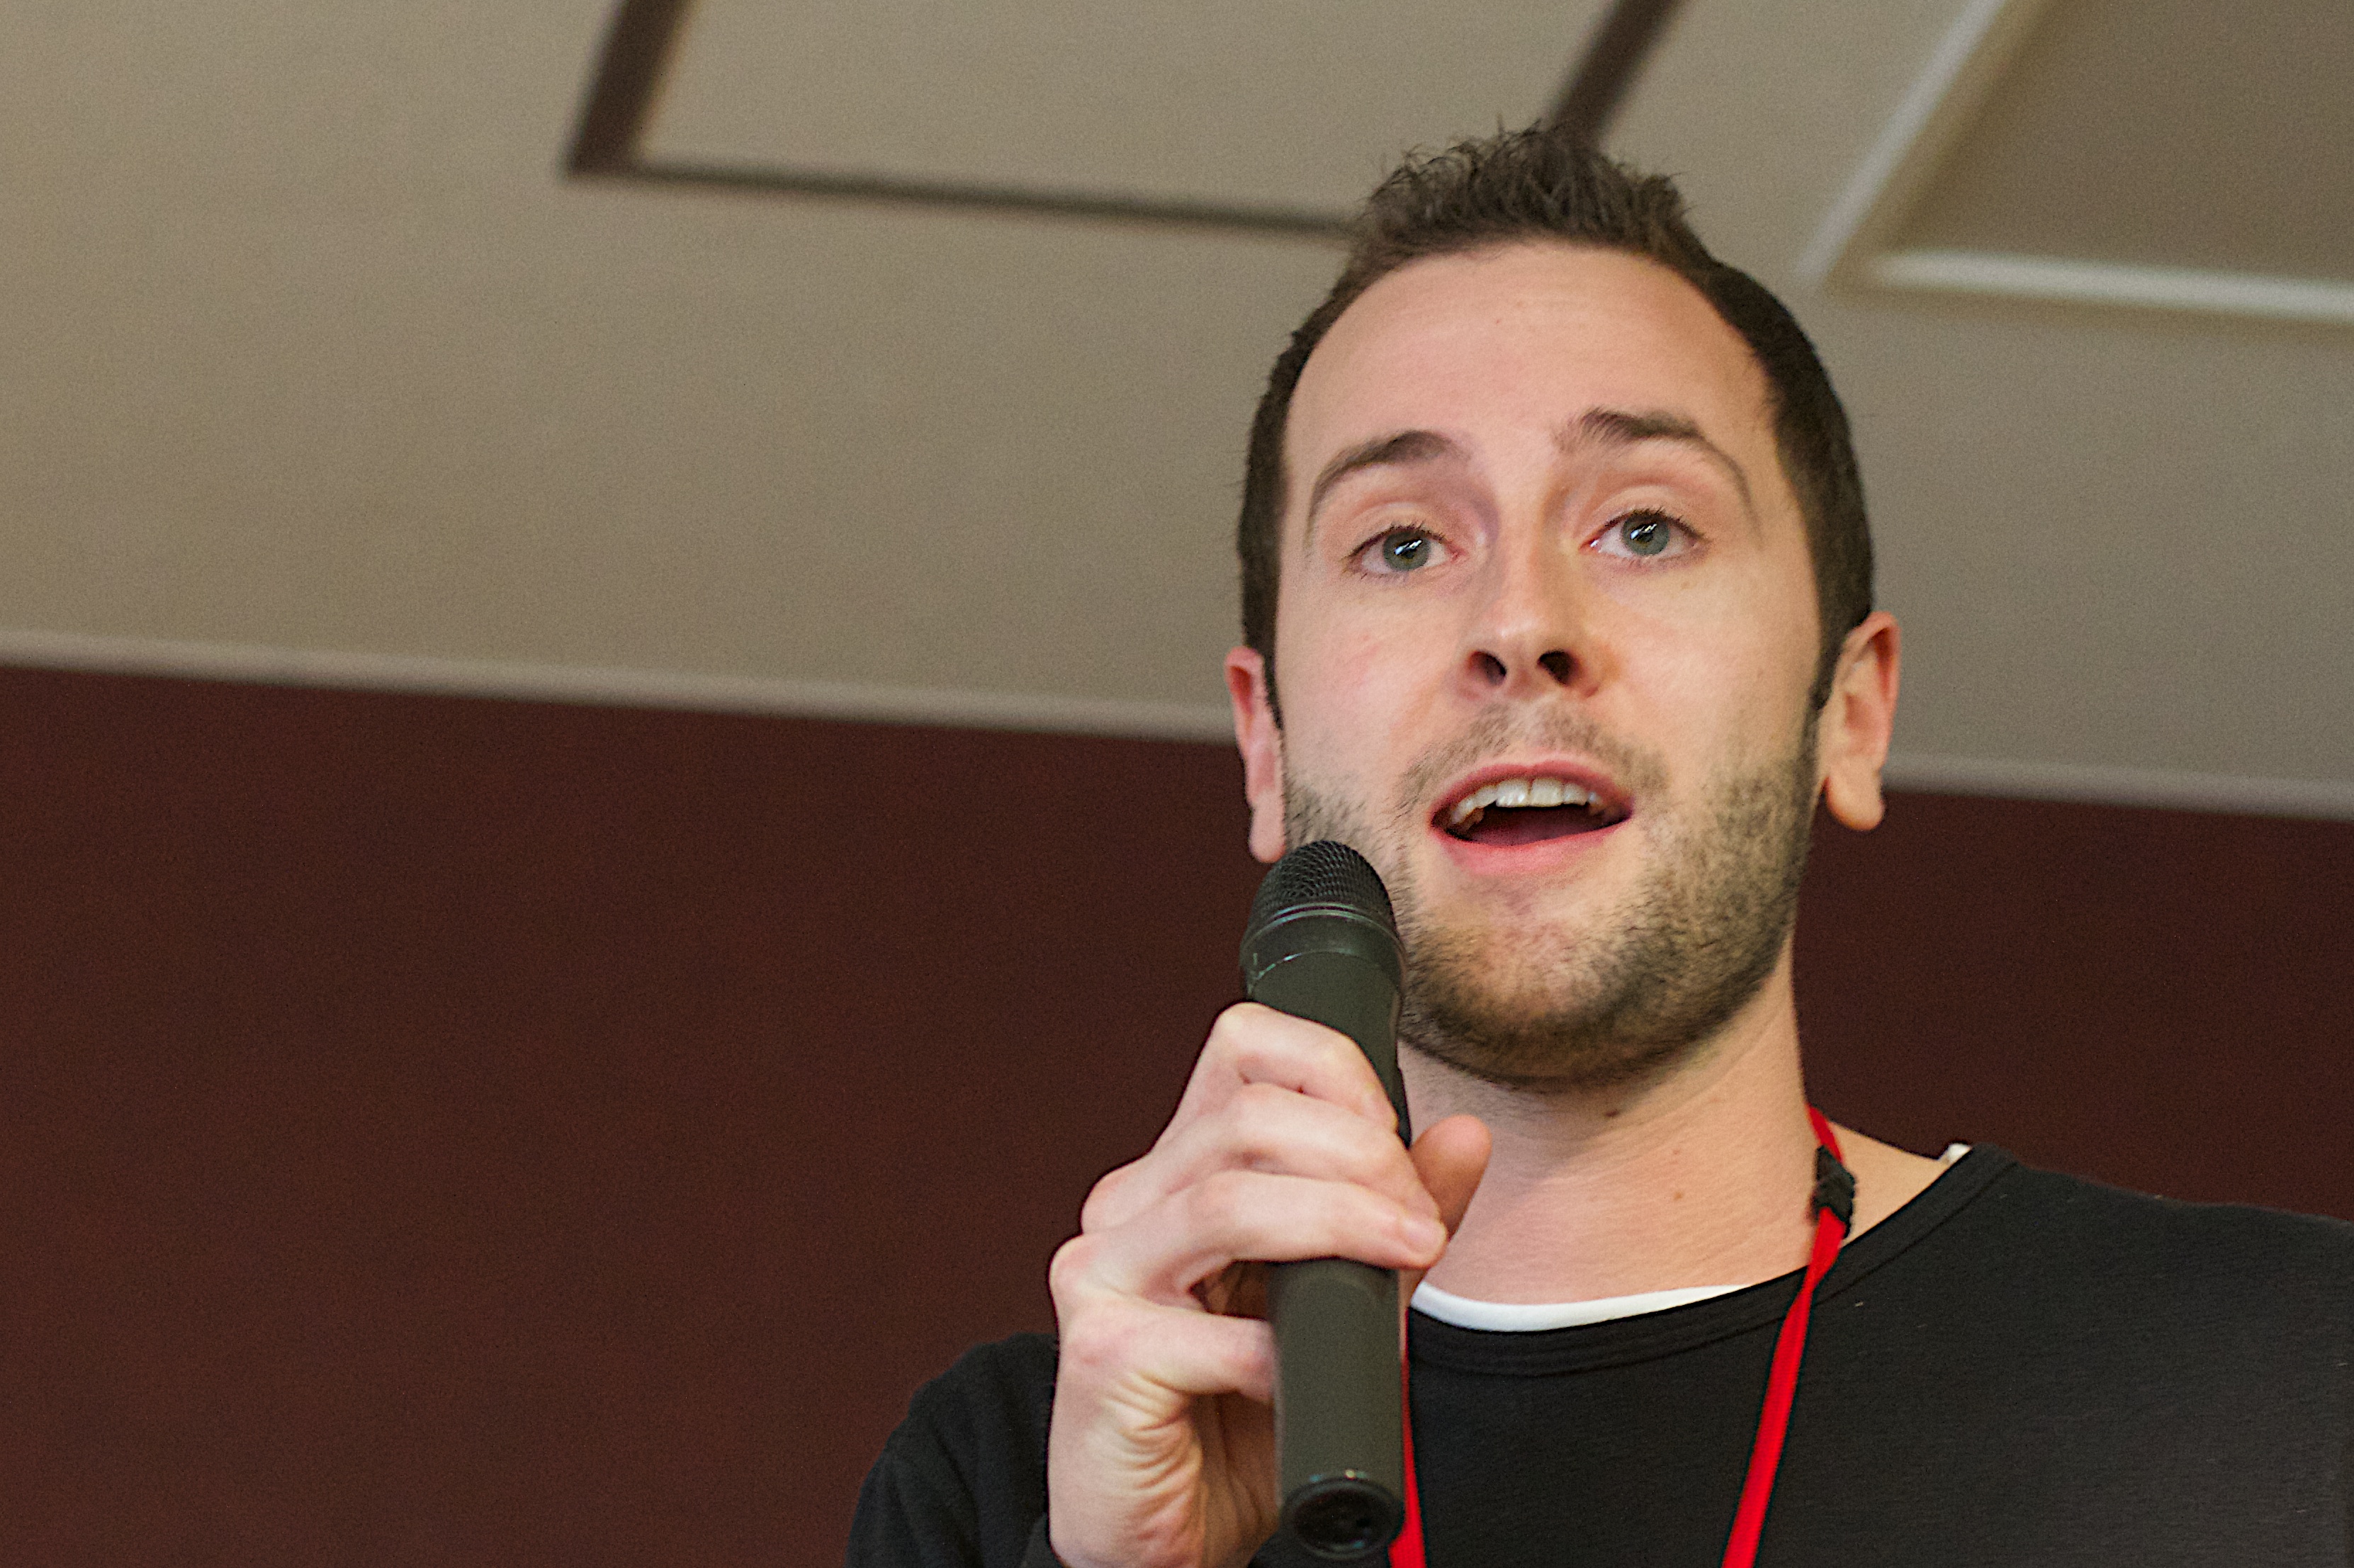
person, profession, singing, speech, flatclass2013, facial hair